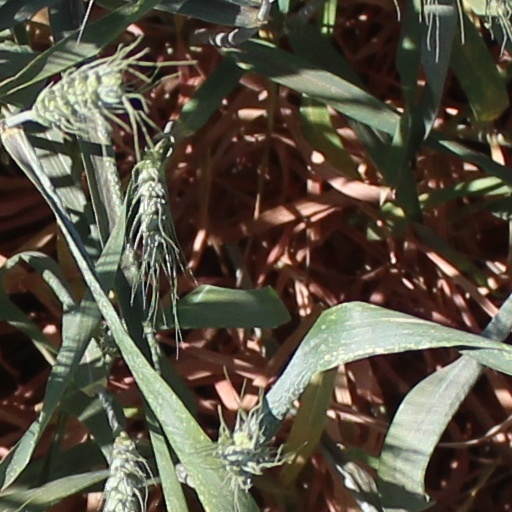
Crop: wheat